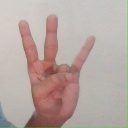
अक्षर: क्ष